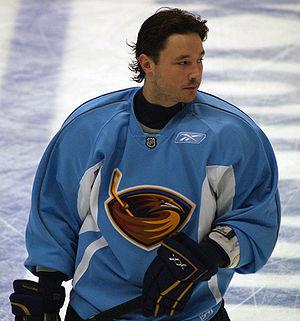
Aleksandr Mikhaïlovitch Ovetchkine – en russe : Александр Михайлович Овечкин, et en anglais : Alexander Mikhaylovich Ovechkin, la forme la plus souvent utilisée – est un joueur professionnel russe de hockey sur glace.
Les Thrashers d’Atlanta sont une franchise professionnelle de hockey sur glace d’Amérique du Nord qui évoluait dans la Ligue nationale de hockey entre 1999 et 2011. Basés à Atlanta dans l’État de la Géorgie aux États-Unis, ils jouent leurs rencontres à domicile dans la salle du Philips Arena. Ils se qualifient pour la première et unique fois pour les séries éliminatoires de la Coupe Stanley en 2006-2007 mais sont éliminés dès le premier tour en quatre rencontres par les Rangers de New York.
Ilia Valerievitch Kovaltchouk — en russe Илья Валерьевич Ковальчук et en anglais : Ilya Kovalchuk –, né le 15 avril 1983 à Kalinine, actuelle Tver, en Union soviétique, est un joueur professionnel russe de hockey sur glace. Il évolue au poste d'ailier.
Daniel James Heatley est un joueur professionnel de hockey sur glace de nationalités canadienne et allemande. Sa mère est allemande et son père Murray, canadien, est un joueur de hockey sur glace.
Le repêchage d'entrée dans la Ligue nationale de hockey 2001 a eu lieu au BankAtlantic Center à Sunrise, Floride aux États-Unis en juin 2001.